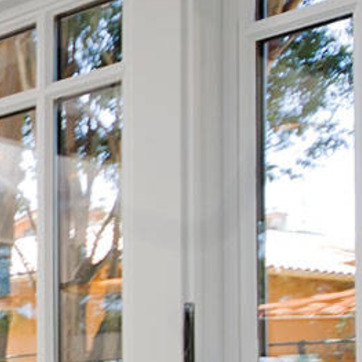
Material: painted